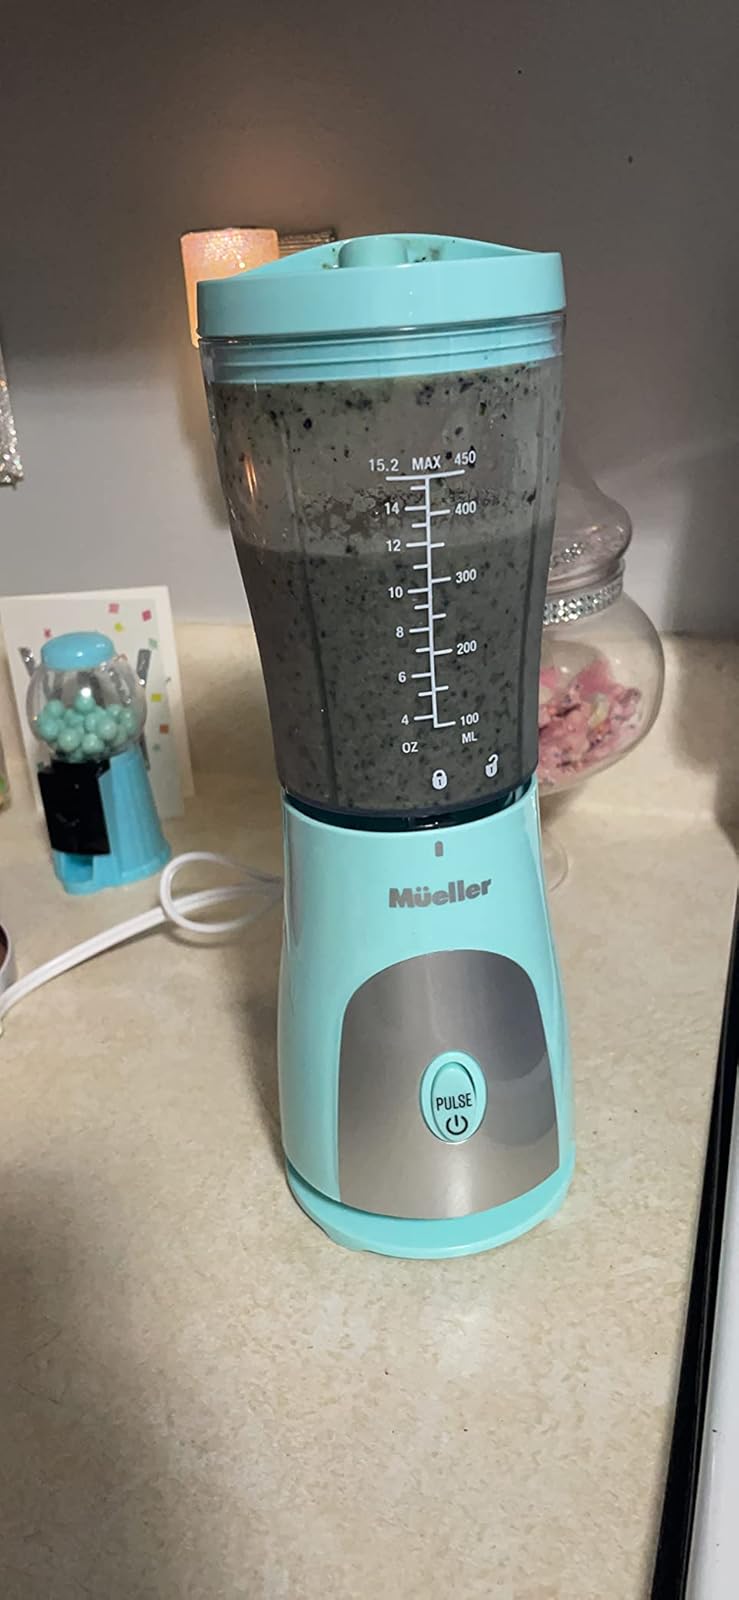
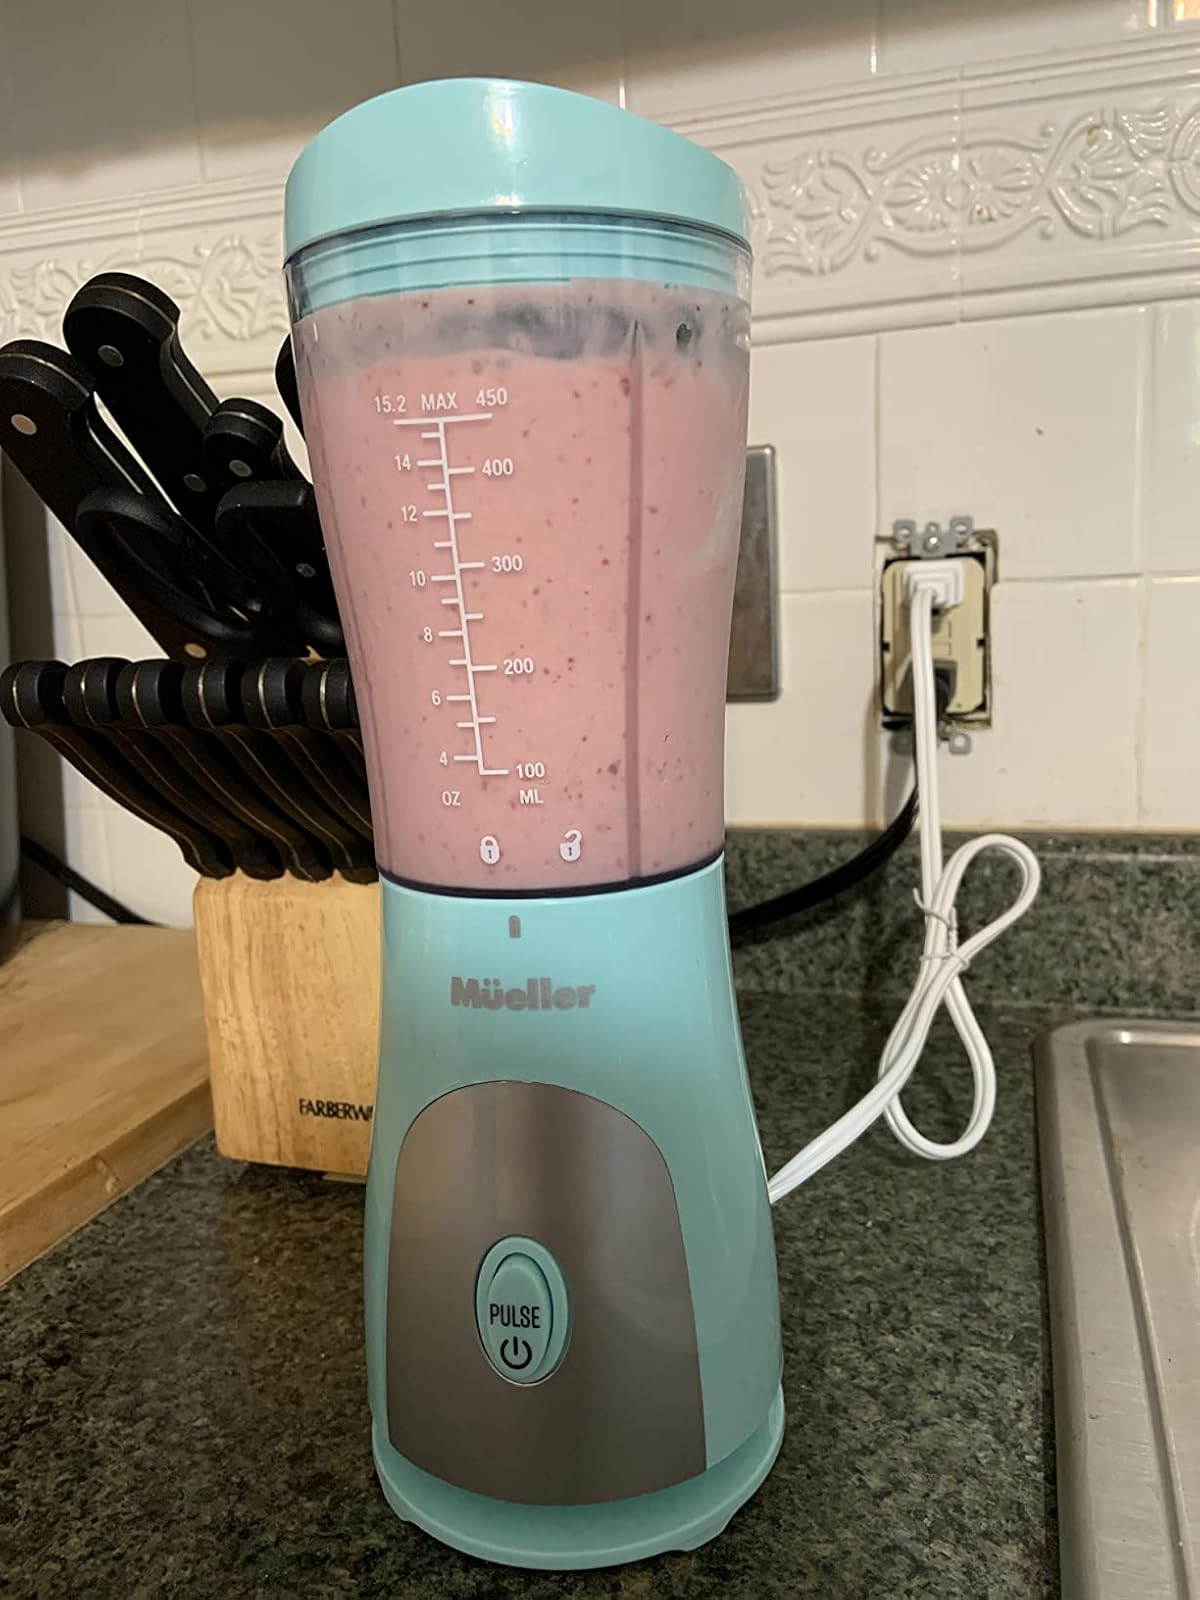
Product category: items_blender
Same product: yes